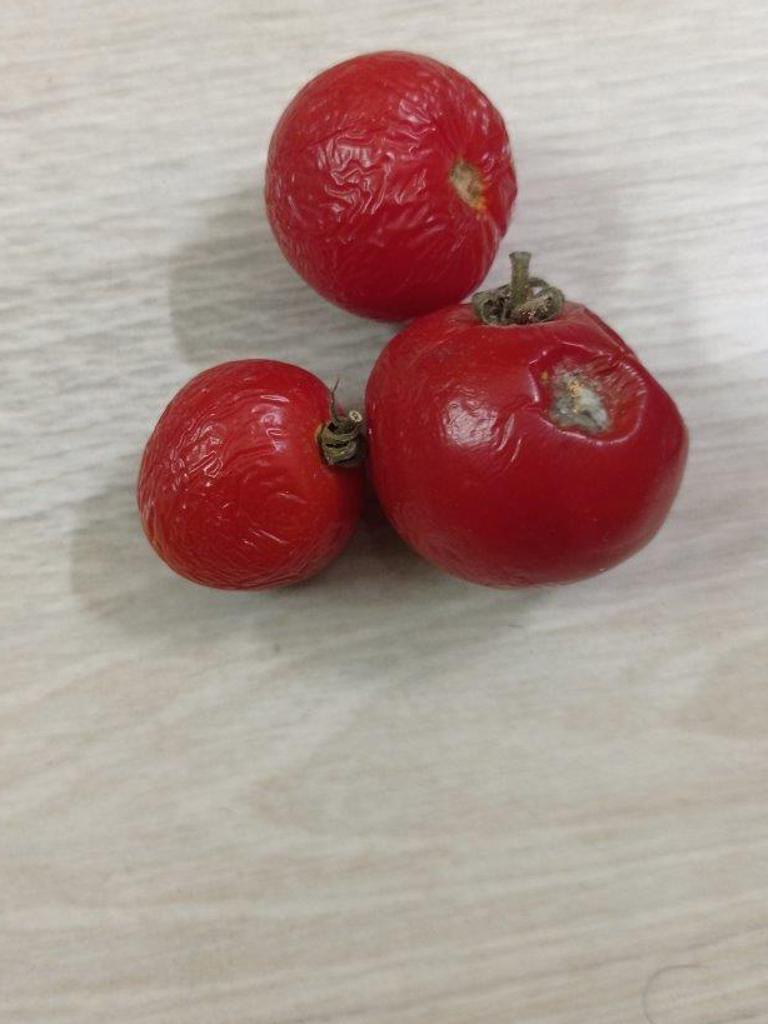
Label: Rotten